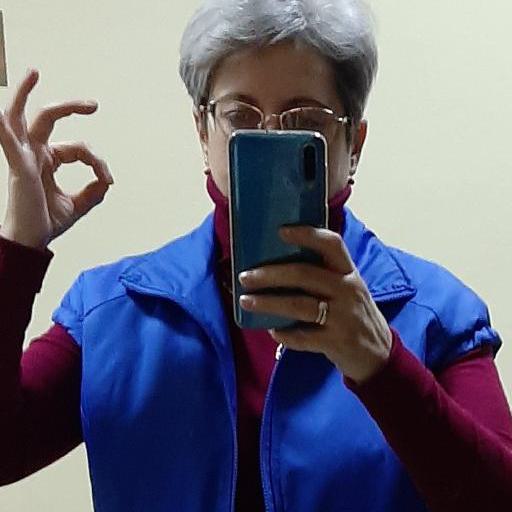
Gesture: no_gesture